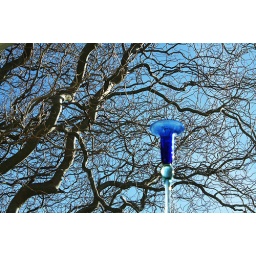
glass in a window